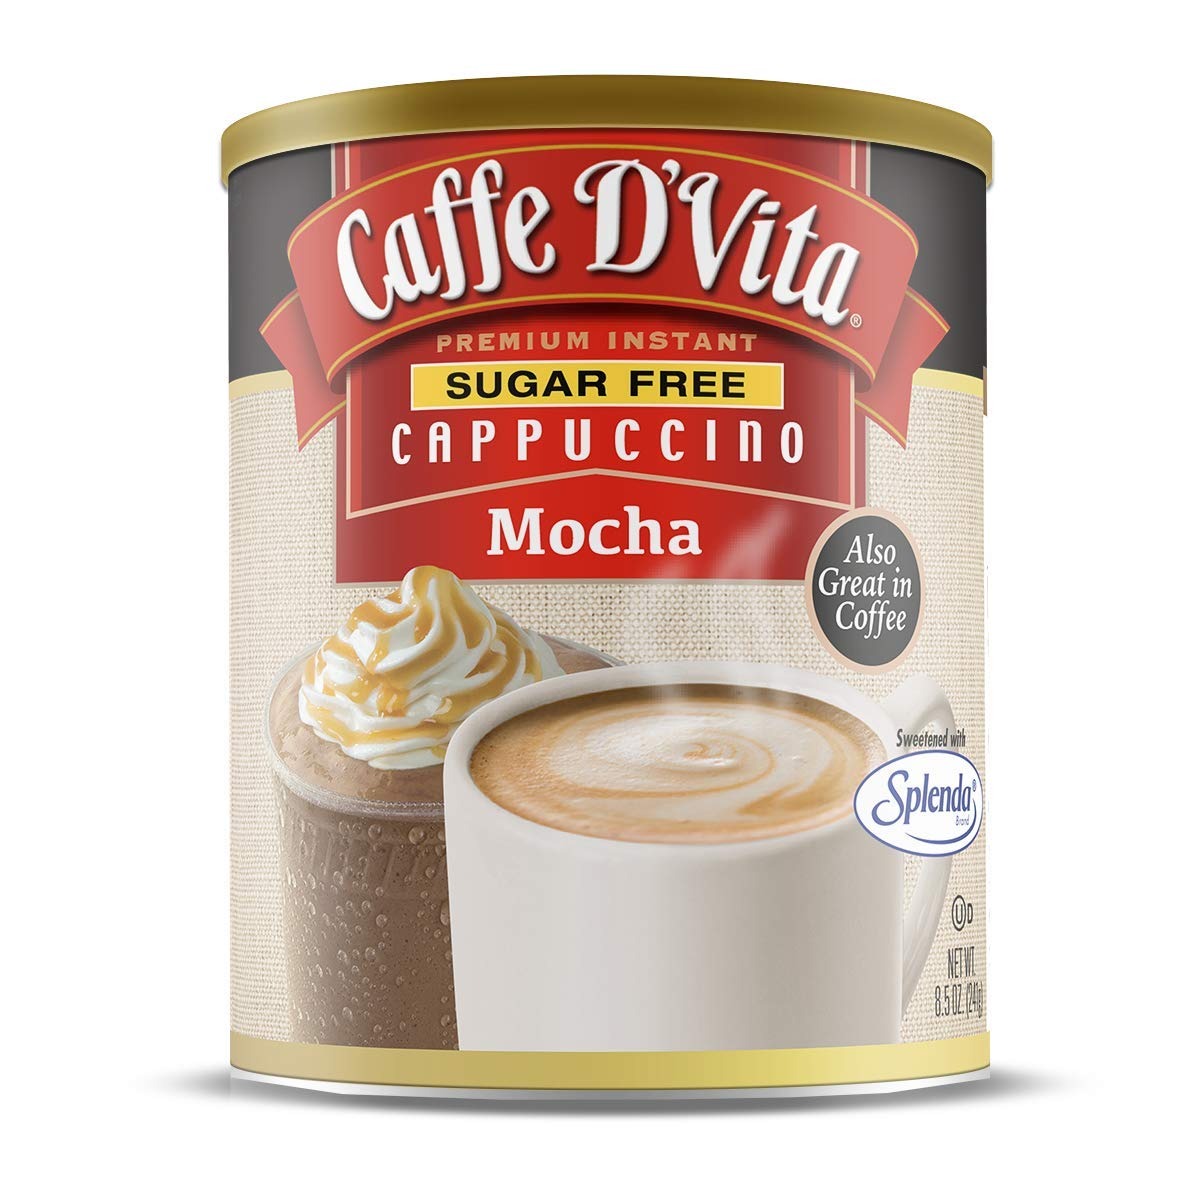
Item Name: Caffe D'Vita Sugar Free Mocha Cappuccino Mix - Sugar Free Mocha Mix, Gluten Free, No Cholesterol, No Hydrogenated Oils, No Trans Fat, 99% Caffeine Free, Sugar Free Mocha Powder - 8.5 Oz Can
Bullet Point 1: PREMIUM - Our coffee and premium ingredients create a rich and creamy flavor experience you can enjoy with your family and friends throughout the day. Enjoy it hot, iced, blended, or add it to your coffee
Bullet Point 2: HOT CAPPUCCINO - Place 3 tsp of the mix into a cup. (Add more or less to suit your taste) Add 6 oz of hot water (not boiling) and stir thoroughly. Enjoy! (Optional: Top off with whipped cream)
Bullet Point 3: BLENDED CAPPUCCINO - Combine 3 oz of water or milk, 3 tsp of the mix and 3 ice cubes in a blender. (Add more or less to suit your taste) Blend until smooth. Enjoy! (Use ice cream instead of ice and top with whipped cream)
Bullet Point 4: HIGH QUALITY INGREDIENTS - Caffe D'Vita created your favorite coffee products to have no trans fat, no hydrogenated oils, no cholesterol and 99% caffeine free. Made in the USA and gluten free
Bullet Point 5: MADE IN THE USA - Our formula for success means maintaining our standards of excellence with premium ingredients, while serving up the most enjoyable "Premium Beverage Mixes" available today
Value: 8.5
Unit: Ounce

Price: 6.58